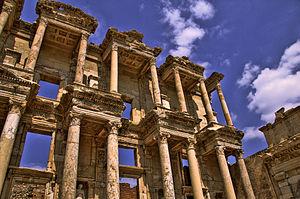
Éphèse est l'une des plus anciennes et plus importantes cités grecques d'Asie Mineure, la première de l'Ionie.